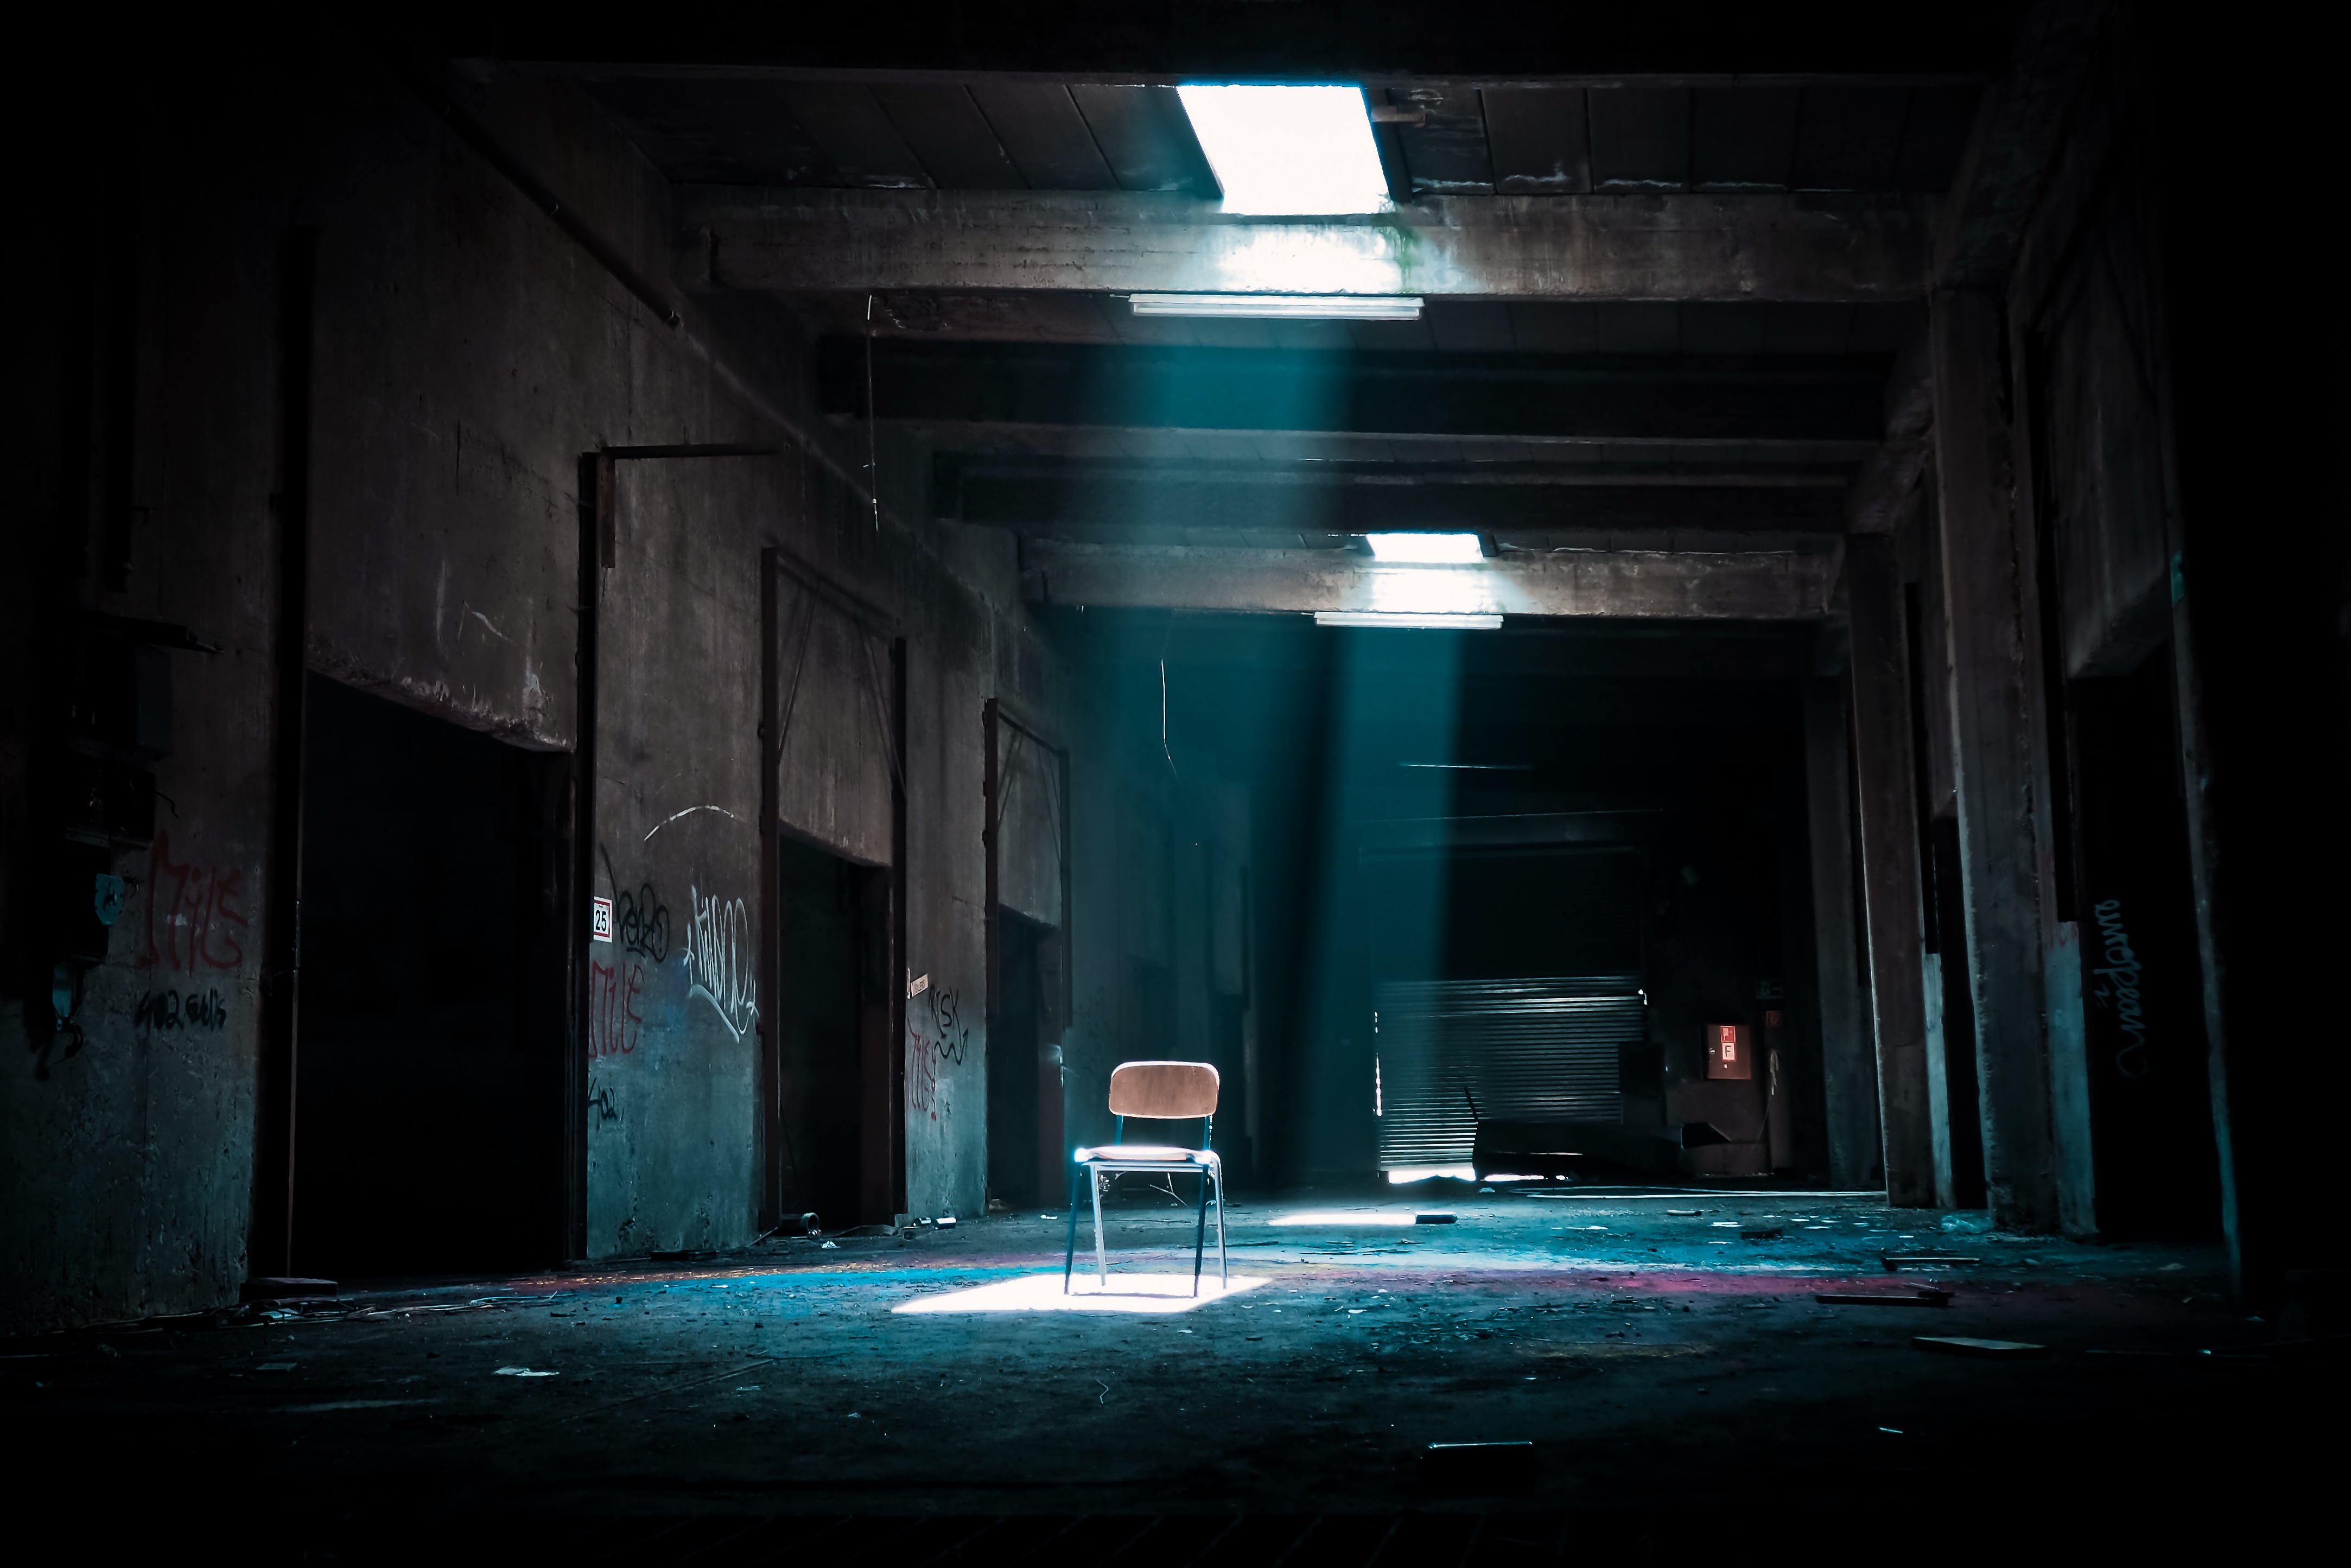
light, night, chair, old, atmosphere, mystical, dark, underground, hall, broken, factory, darkness, industry, decay, ruin, old building, graffiti, lighting, transience, dilapidated, weird, gloomy, mood, past, forget, transient, leave, screenshot, industrial plant, lost places, pforphoto, break up, industrial building, factory building, lapsed, old factory, ailing, run down, light shaft, scenographer